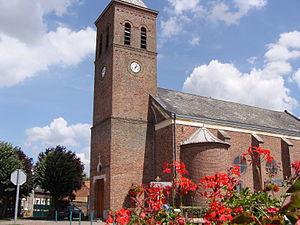
Église d'Ecaillon (Nord) - France